De Havilland Mosquito

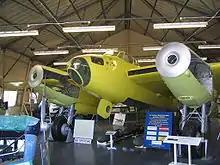
"W4050" being restored at the de Havilland Aircraft Heritage Centre near St Albans

"W4051", which was designed from the outset to be the prototype for the photo-reconnaissance versions of the Mosquito, was slated to make its first flight in early 1941. However, the fuselage fracture in "W4050" meant that "W4051's" fuselage was used as a replacement; "W4051" was then rebuilt using a production standard fuselage and first flew on 10 June 1941. This prototype continued to use the short engine nacelles, single-piece trailing-edge flaps, and the "No. 1" tailplane used by "W4050", but had production-standard wings and became the only Mosquito prototype to fly operationally.